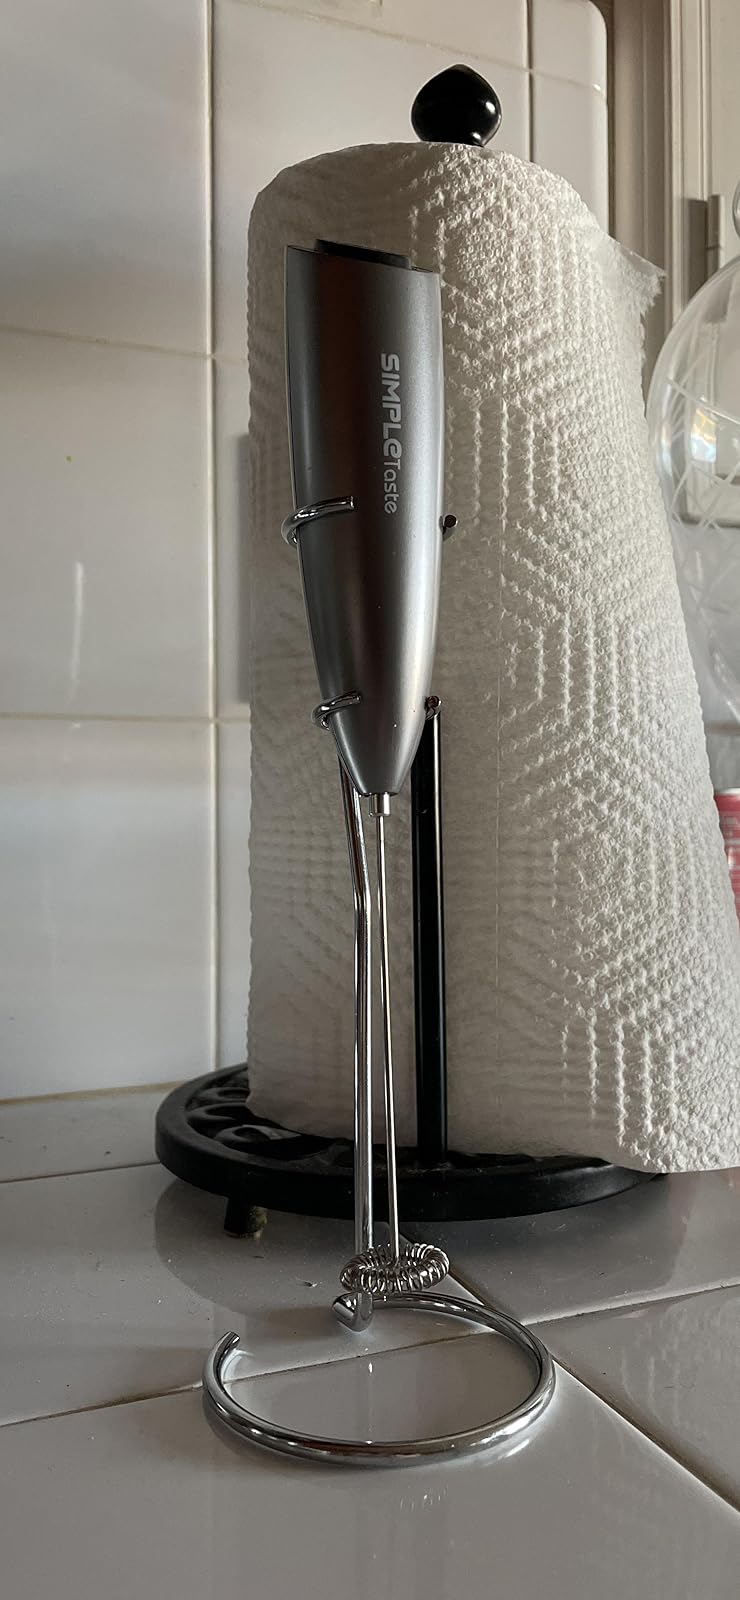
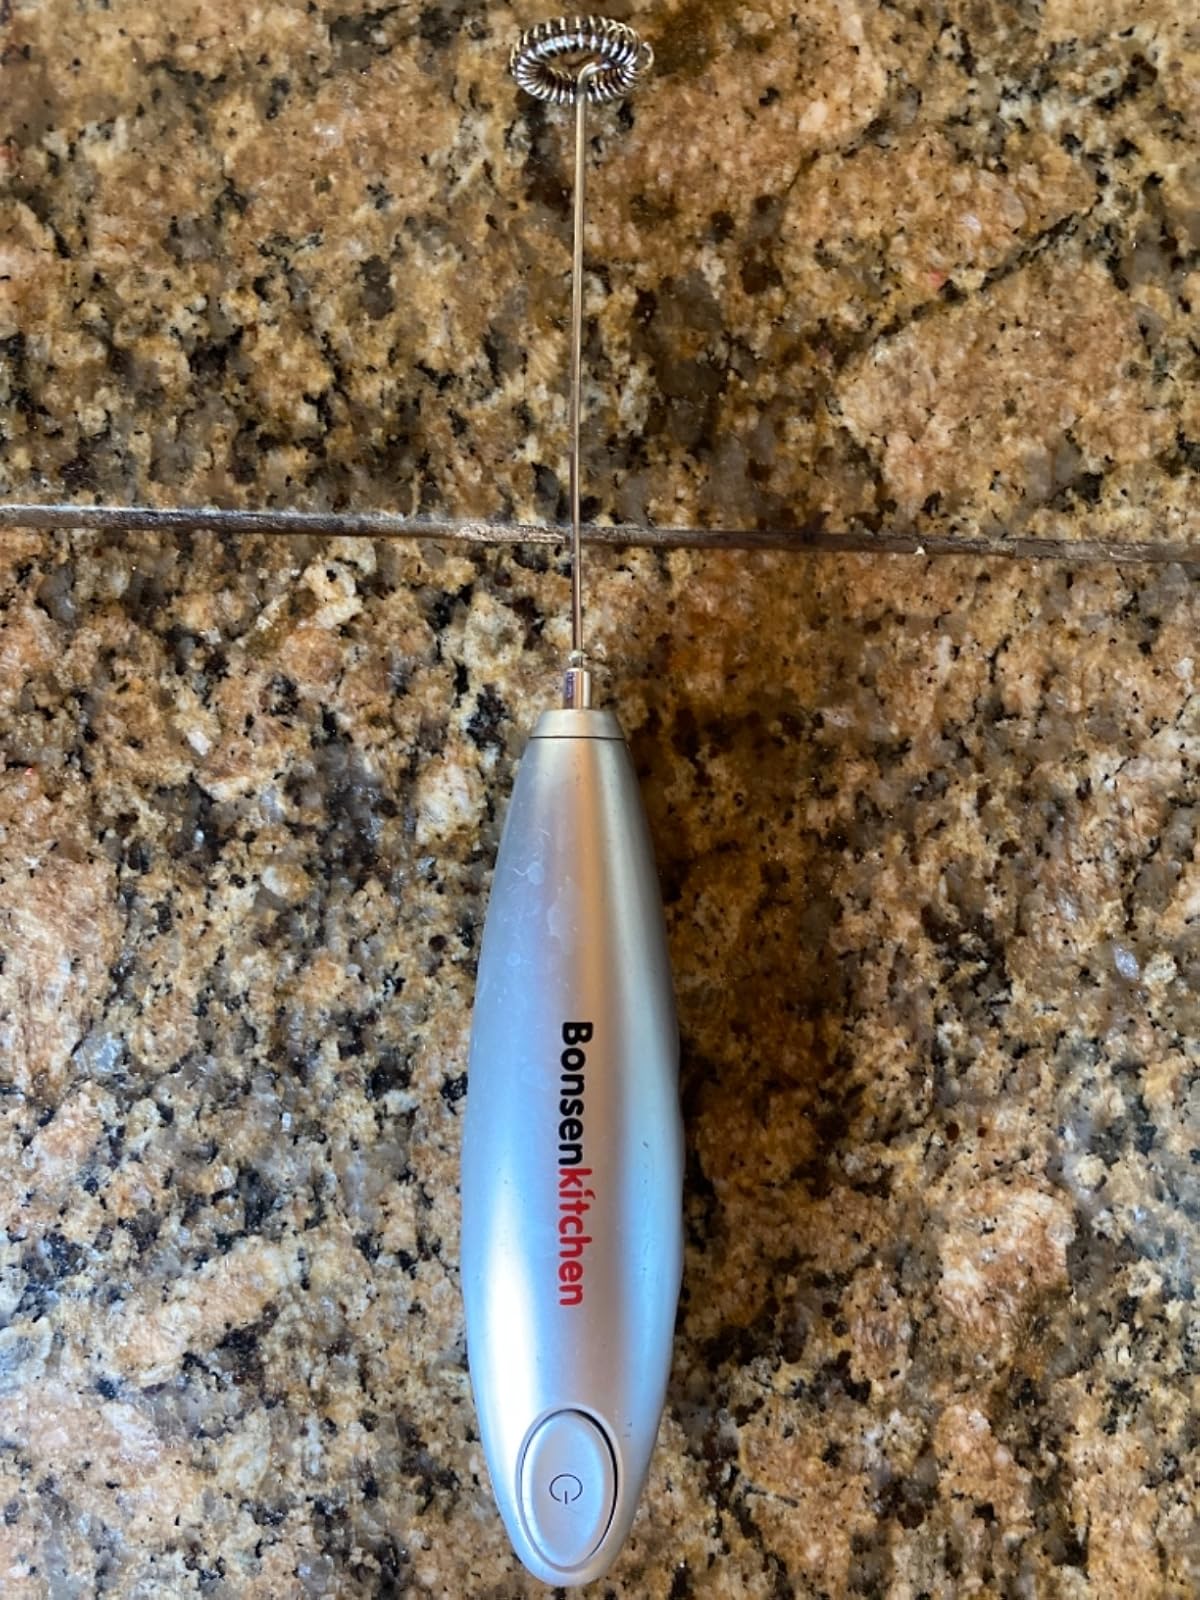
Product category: items_mixer
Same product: no